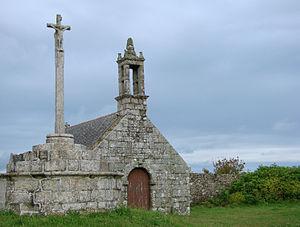
Chapelle Saint-Yves, à Plogoff, près de la Pointe du Raz dans le Finistère.
Plogoff [plogɔf] est une commune du département du Finistère, à l'extrémité du Cap Sizun dans la région française Bretagne, en France. Plogoff est limitrophe de Primelin et de Cléden-Cap-Sizun.